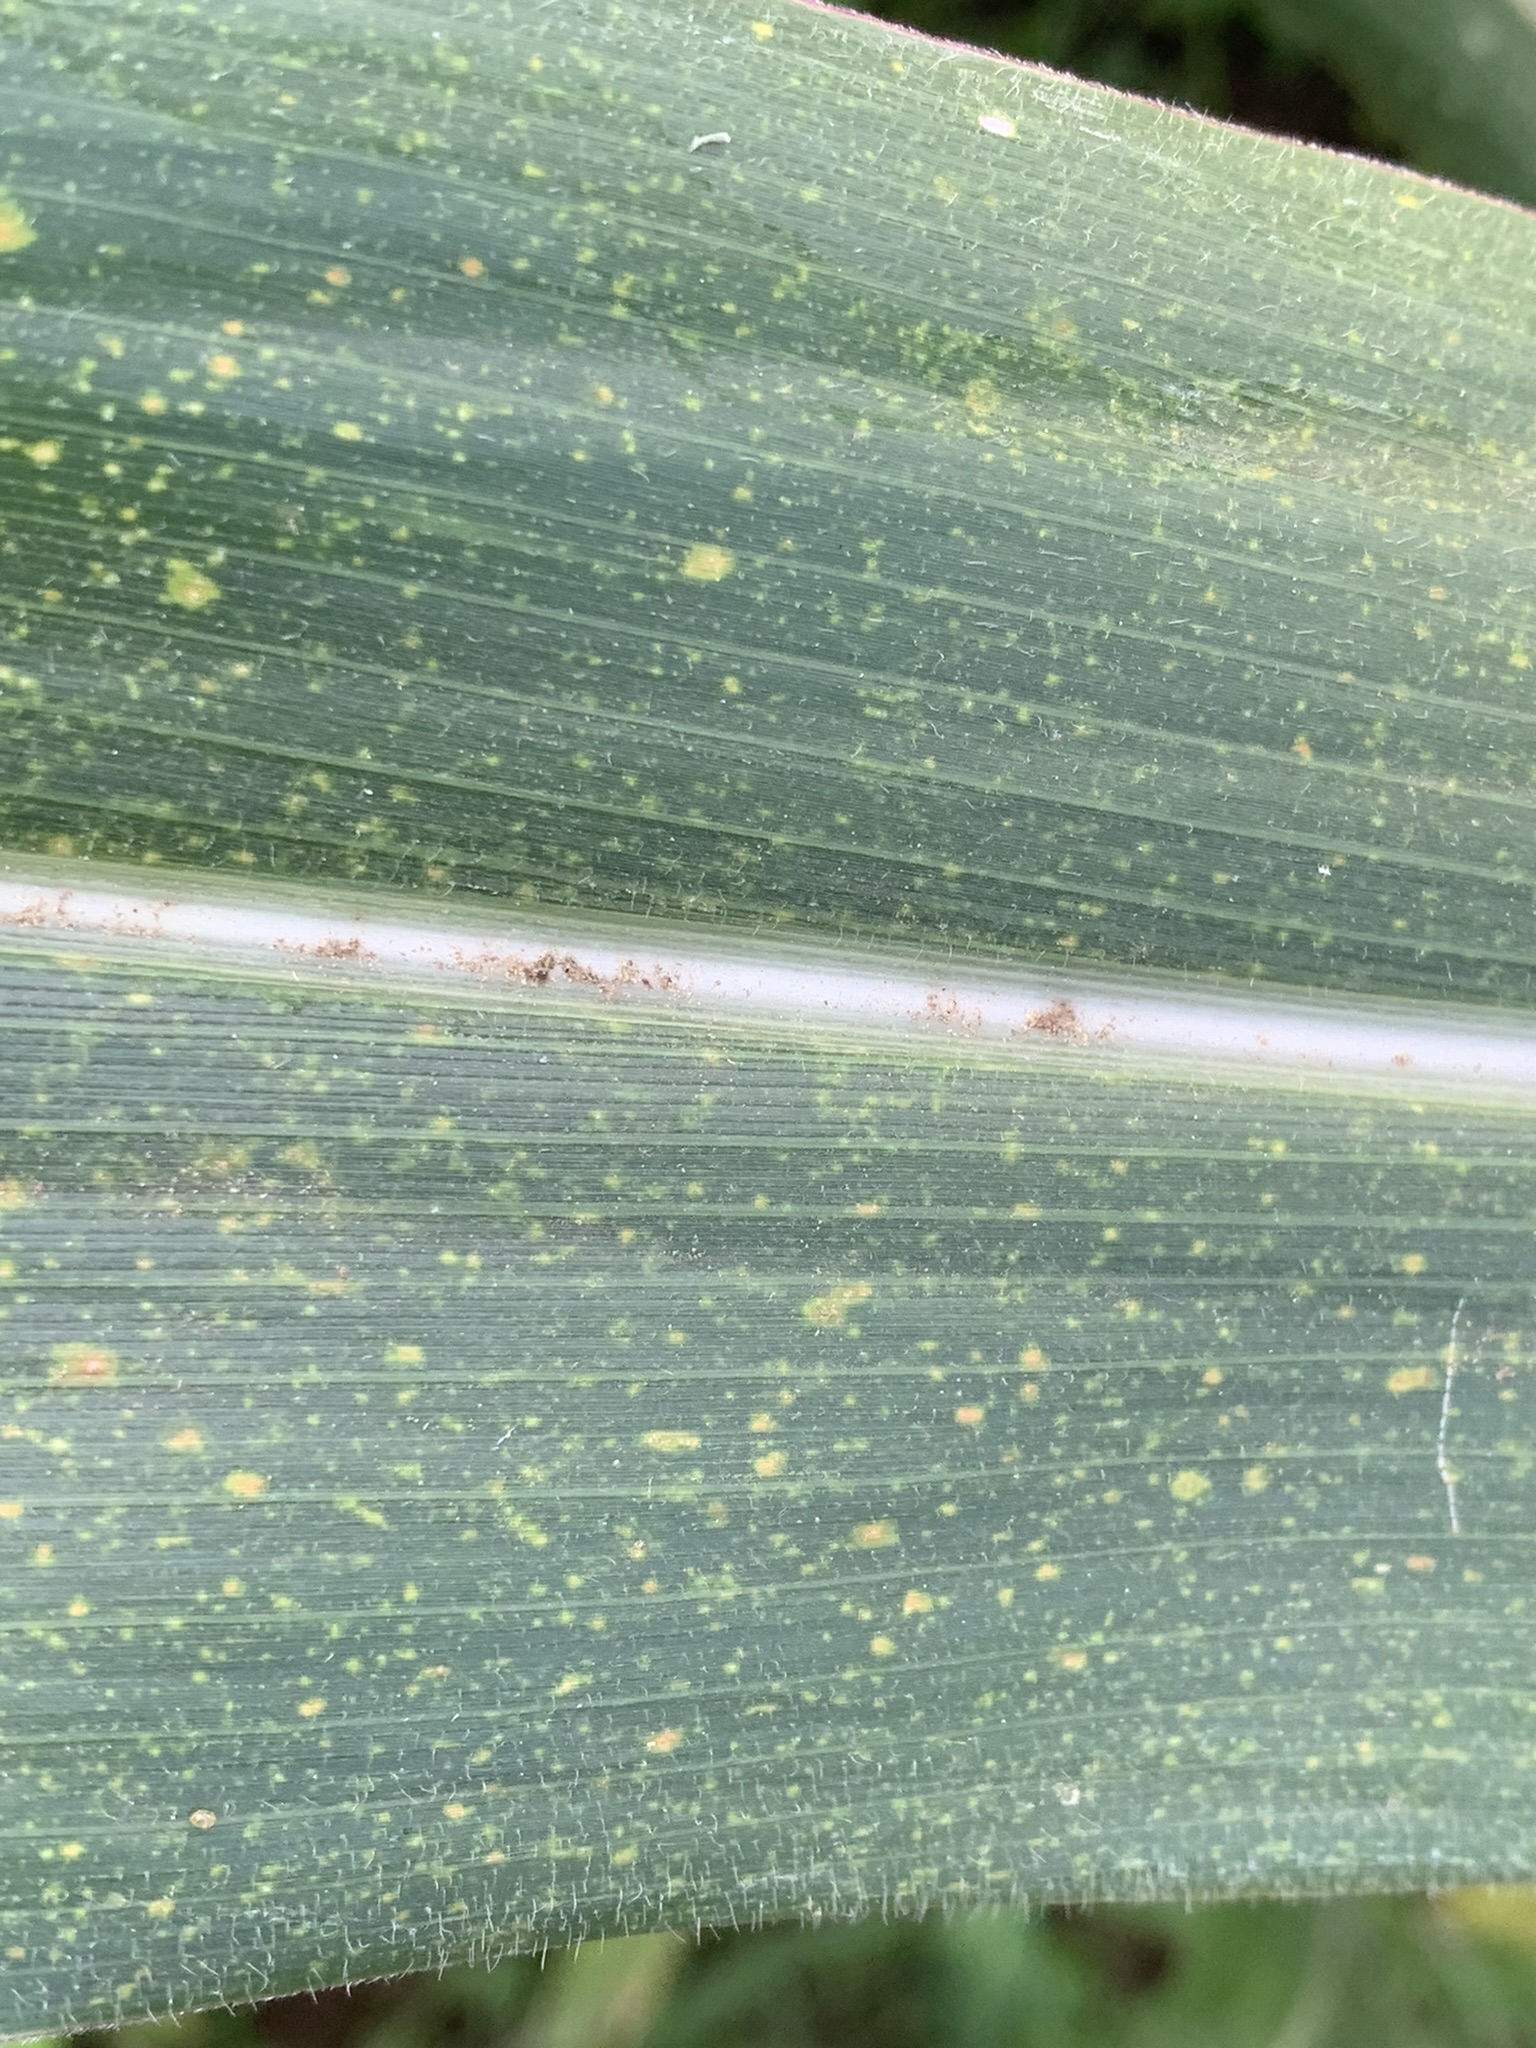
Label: MLN